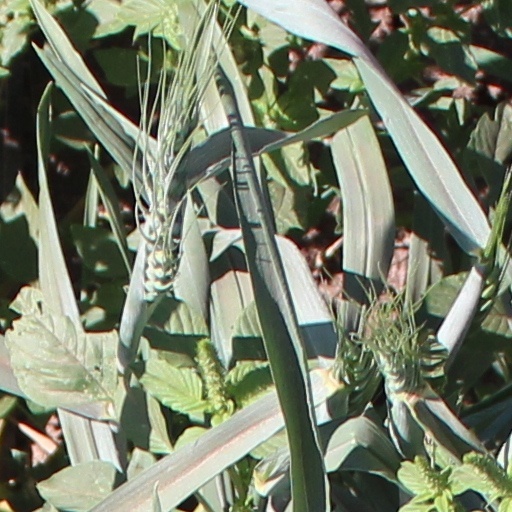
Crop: wheat